Gilbert R. Cook

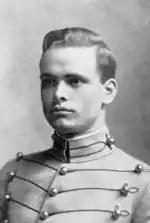
At West Point in 1912

Cook was born in Texarkana, Arkansas. He graduated from the United States Military Academy at West Point in 1912 and was commissioned a second lieutenant of Infantry. Among his fellow graduates were Wade H. Haislip, Walter M. Robertson, Walton Walker, Raymond O. Barton and Millard Harmon, all of whom were future generals.